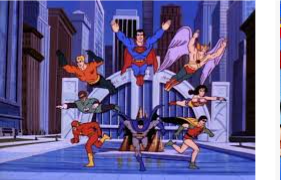
Portrait style: Cartoon Portrait